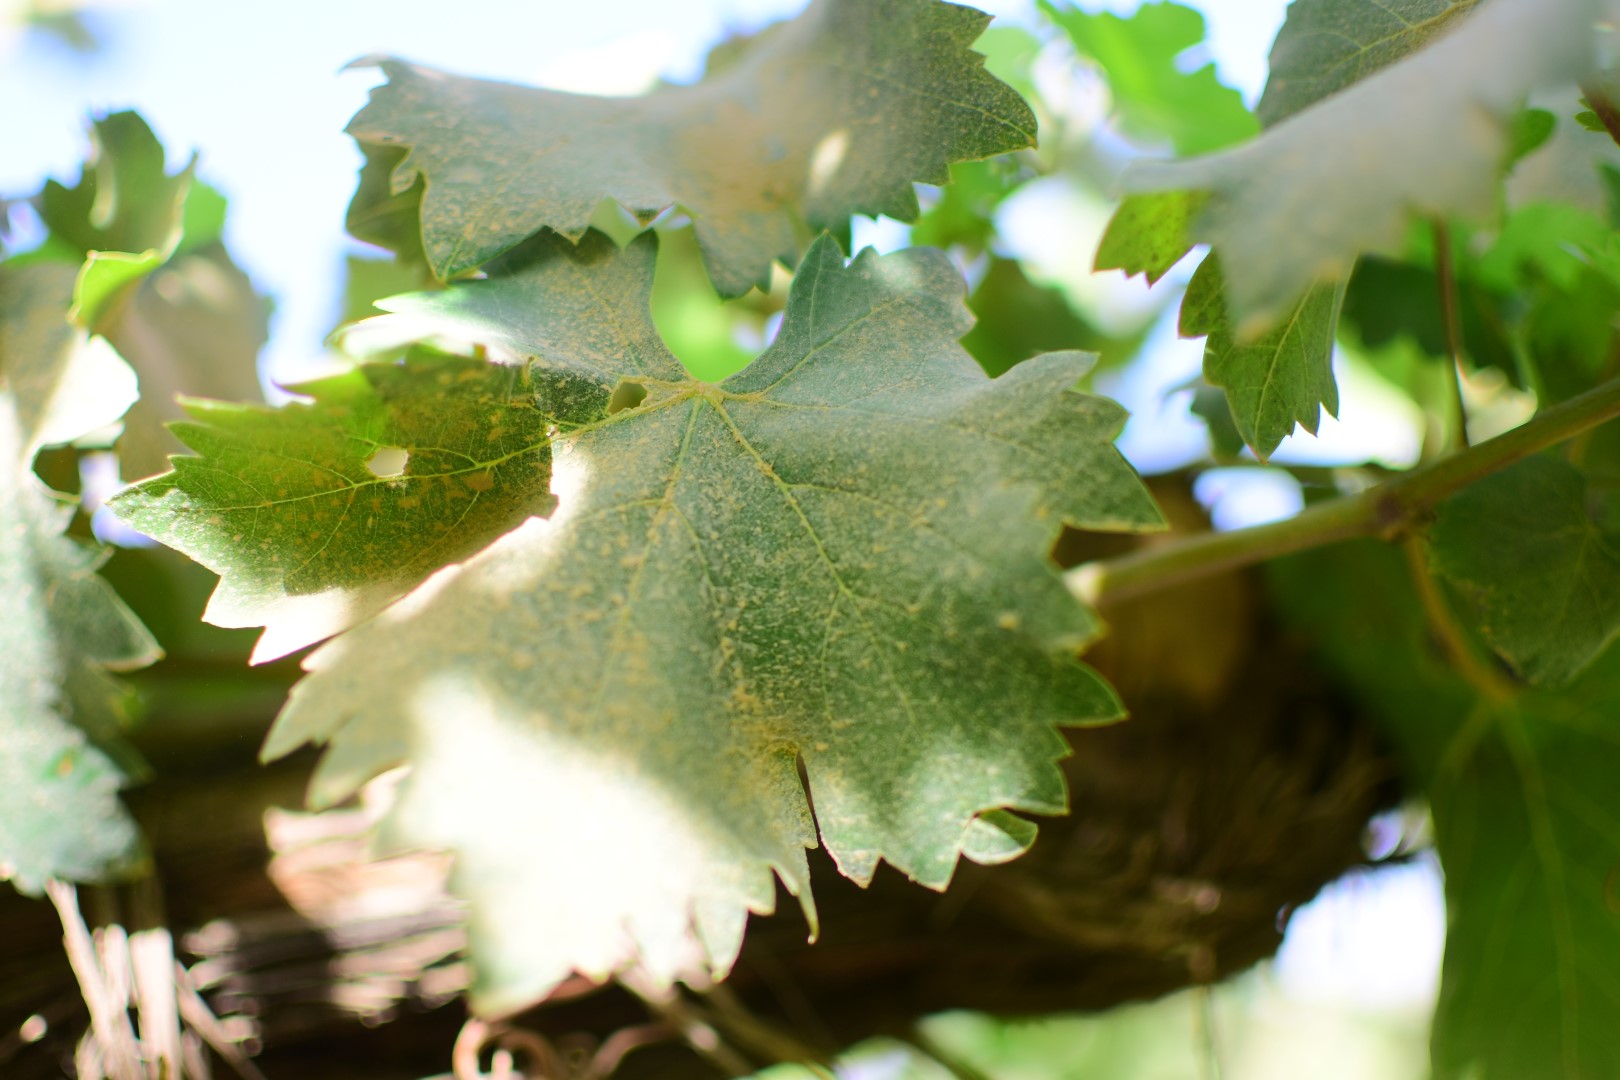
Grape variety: Shdah